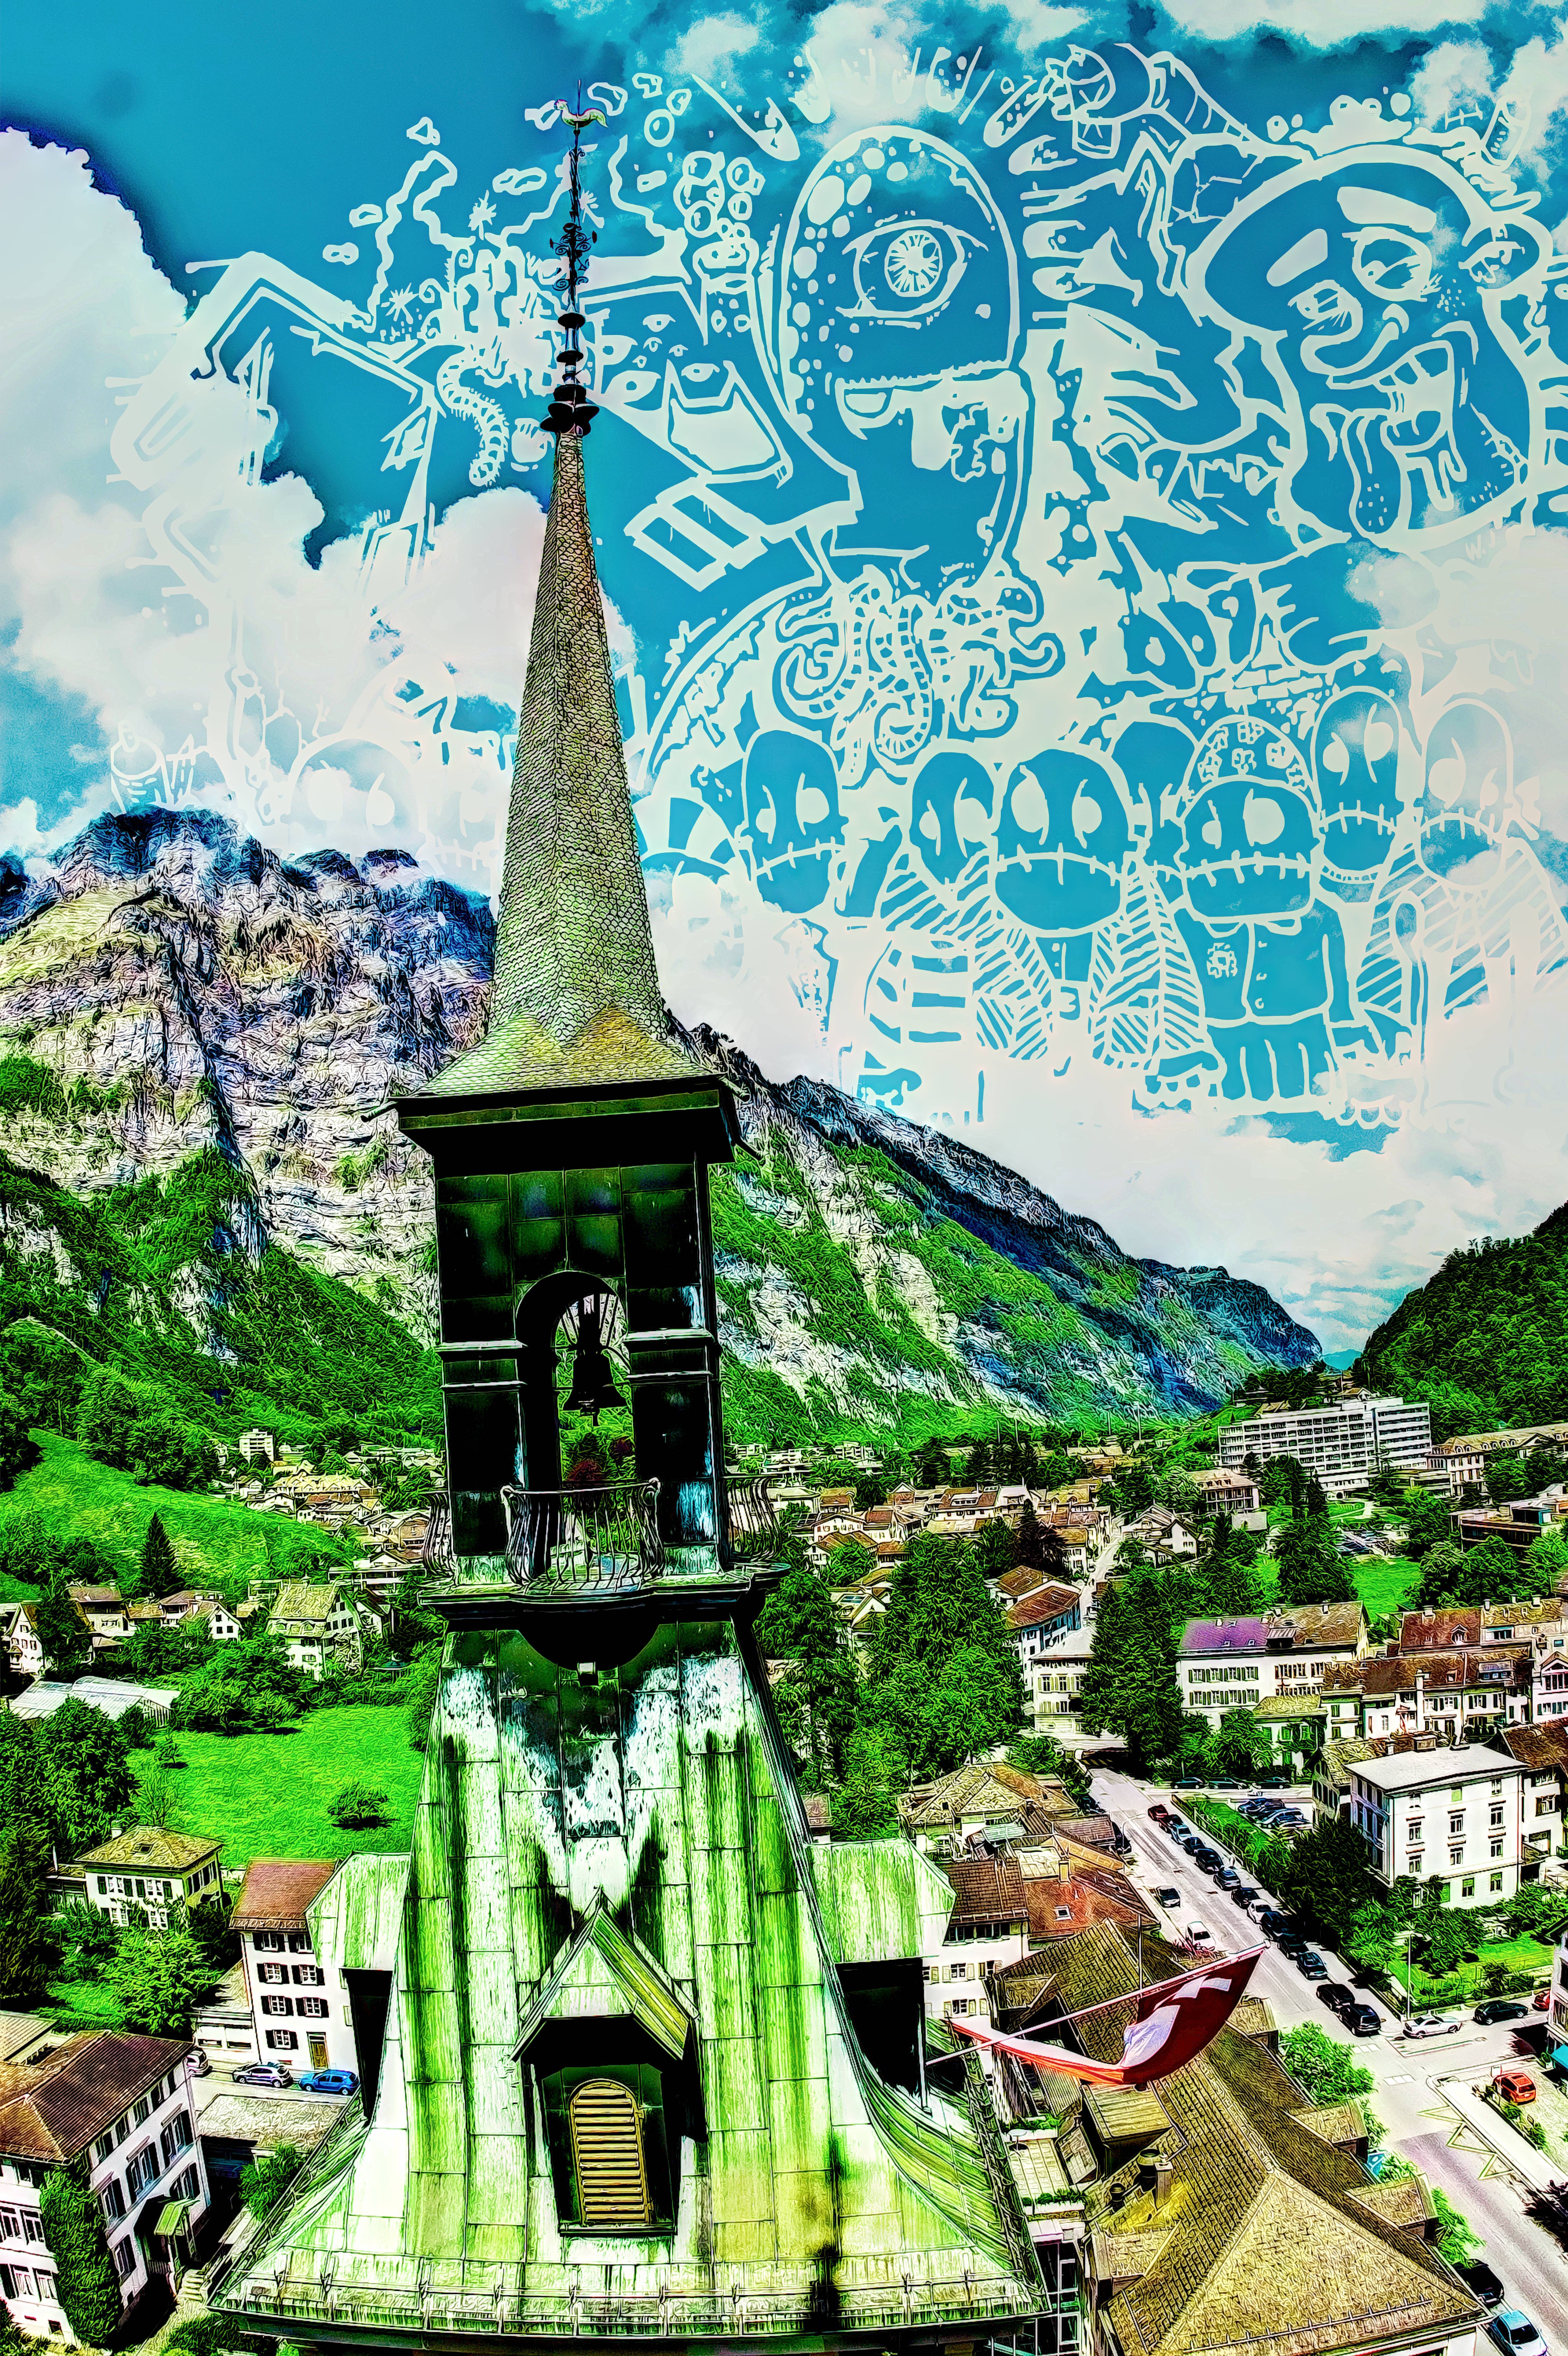
tree, sky, building, tower, landmark, tourism, cool image, spire, steeple, i, historic site